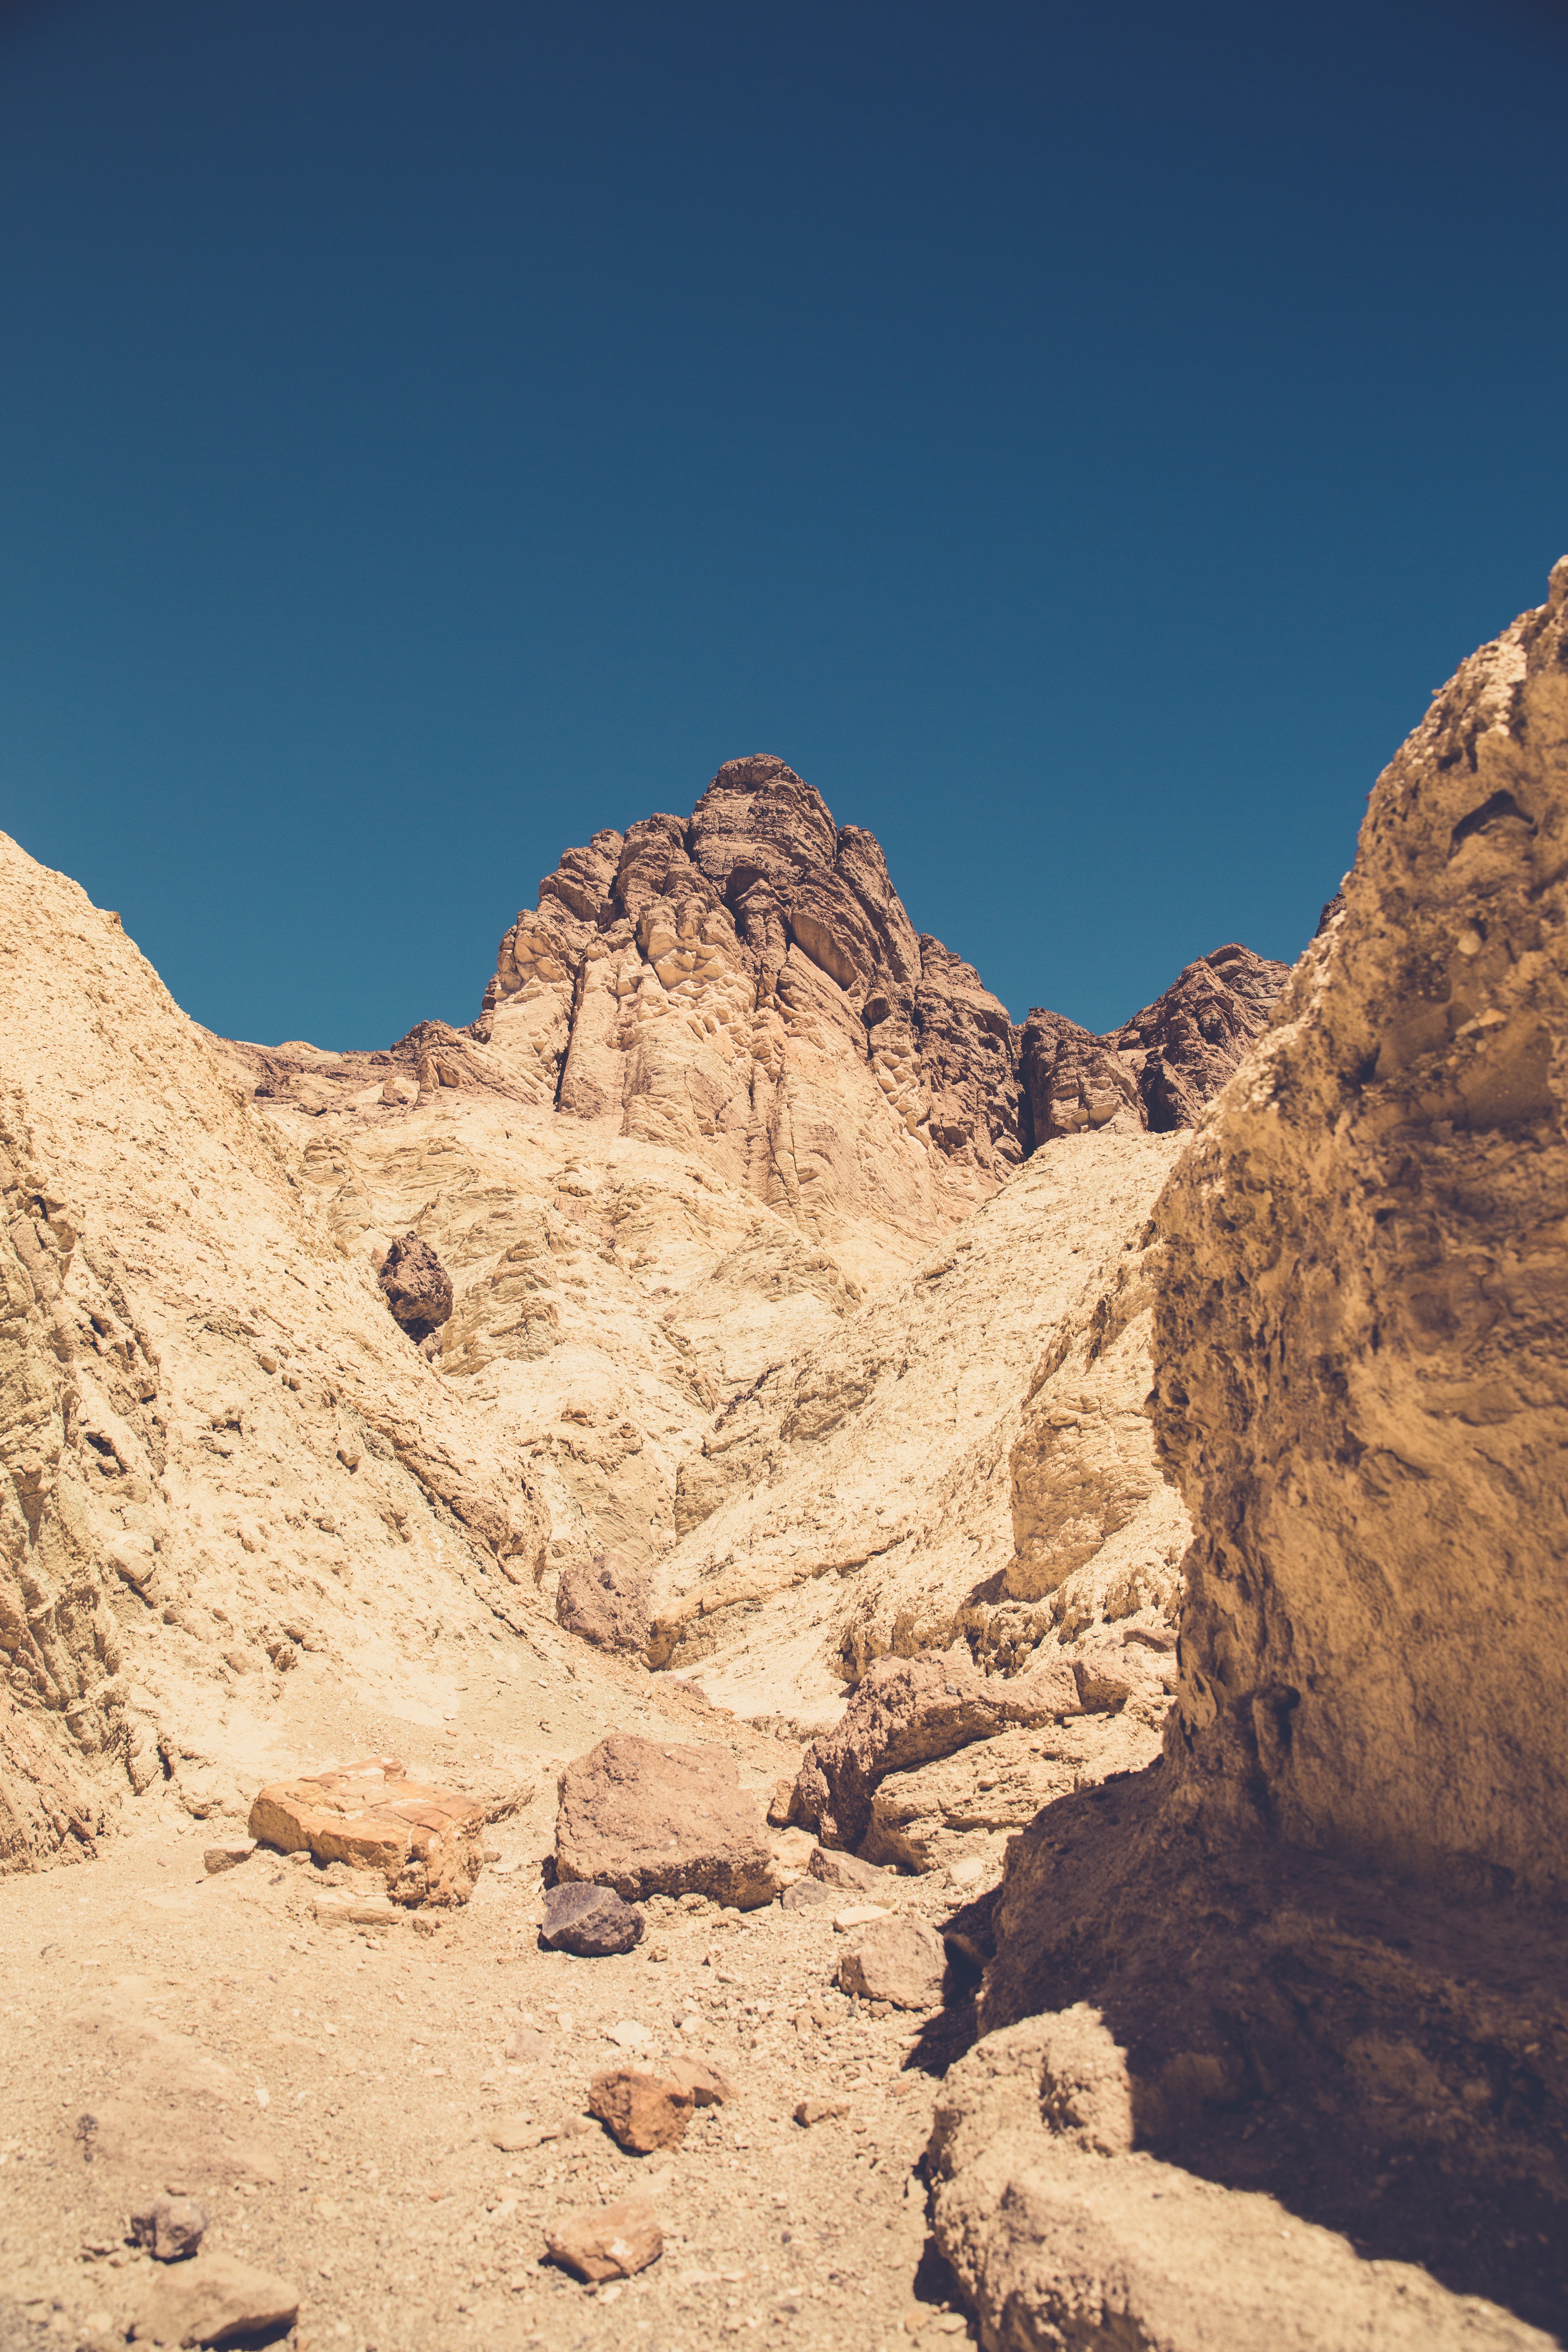
landscape, sand, rock, wilderness, mountain, sky, arid, desert, barren, valley, mountain range, rock formation, rocks, geology, badlands, plateau, wadi, landform, natural environment, geographical feature, mountainous landforms